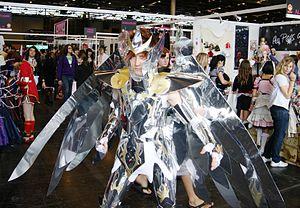
Cosplay - Japan Expo 2012